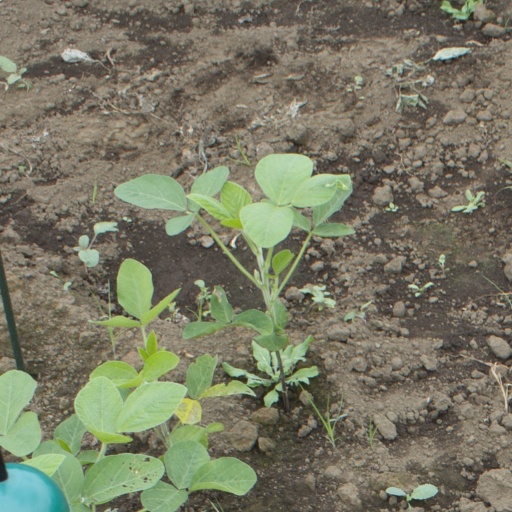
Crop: soybean